Melcher Risberg

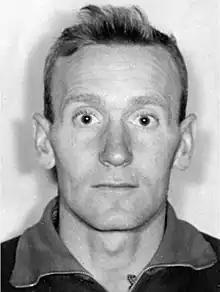

Melcher Risberg (16 February 1930 – 31 August 2001) was a Swedish cross-country skier. He competed in the 50 km race at the 1964 and 1968 Winter Olympics and placed tenth and fifth, respectively.